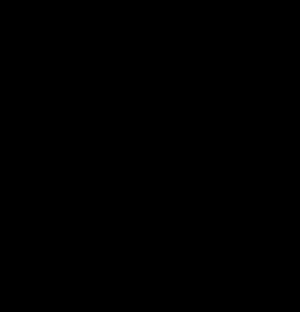
Tetrode
Tetrode symbol. De to gitre i denne artikel skal benævnes G1 og G2 (ikke G og S).
En tetrode er et elektronrør som har fire aktive elektroder. De fire elektroder i rækkefølge fra centrum er: en katode, første og andet gitter og en anode. Der er flere varianter af tetroder og de mest almindelige er skærmgittertetrode og skærmgittertetrode varianten beam-tetrode. I skærmgittertetrode og beam-tetroder, er det første gitter styregitter og det andet gitter er skærmgitter.